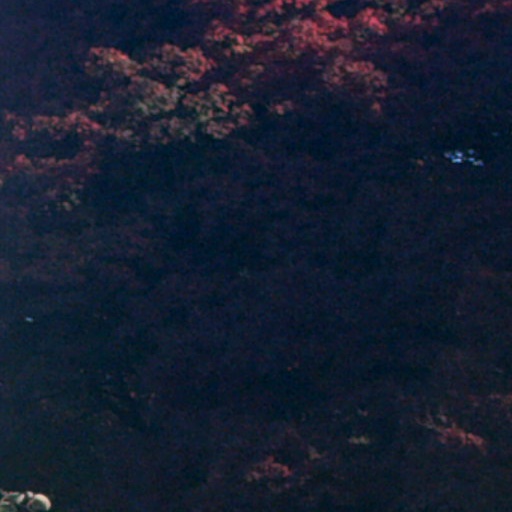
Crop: cassava